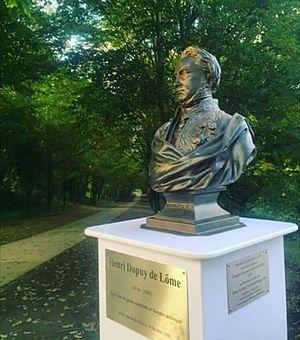
Buste de l'ingénieur Dupuy de Lome inauguré le jour de son bicentenaire.
Stanislas-Charles-Henri-Laurent Dupuy de Lôme né au château de Soye à Ploemeur, près de Lorient, Morbihan le 15 octobre 1816 et mort à Paris le 1ᵉʳ février 1885, est un ingénieur militaire du génie maritime et homme politique français.
Le château de Soye est un bâtiment situé au lieu-dit Soye sur la commune de Ploemeur, dans le Morbihan.